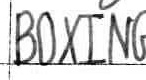
Label: boxing